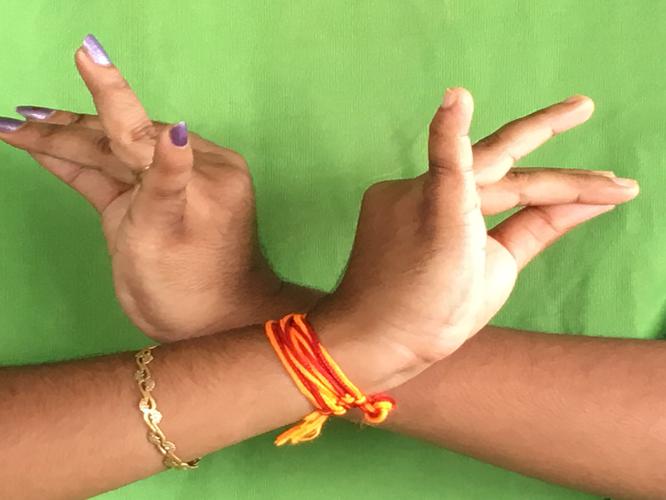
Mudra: Katakavardhana
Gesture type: double_hand